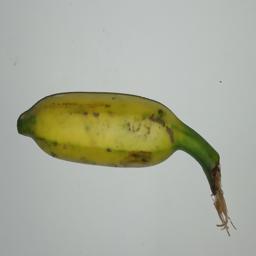
Ripeness: Semi-ripe